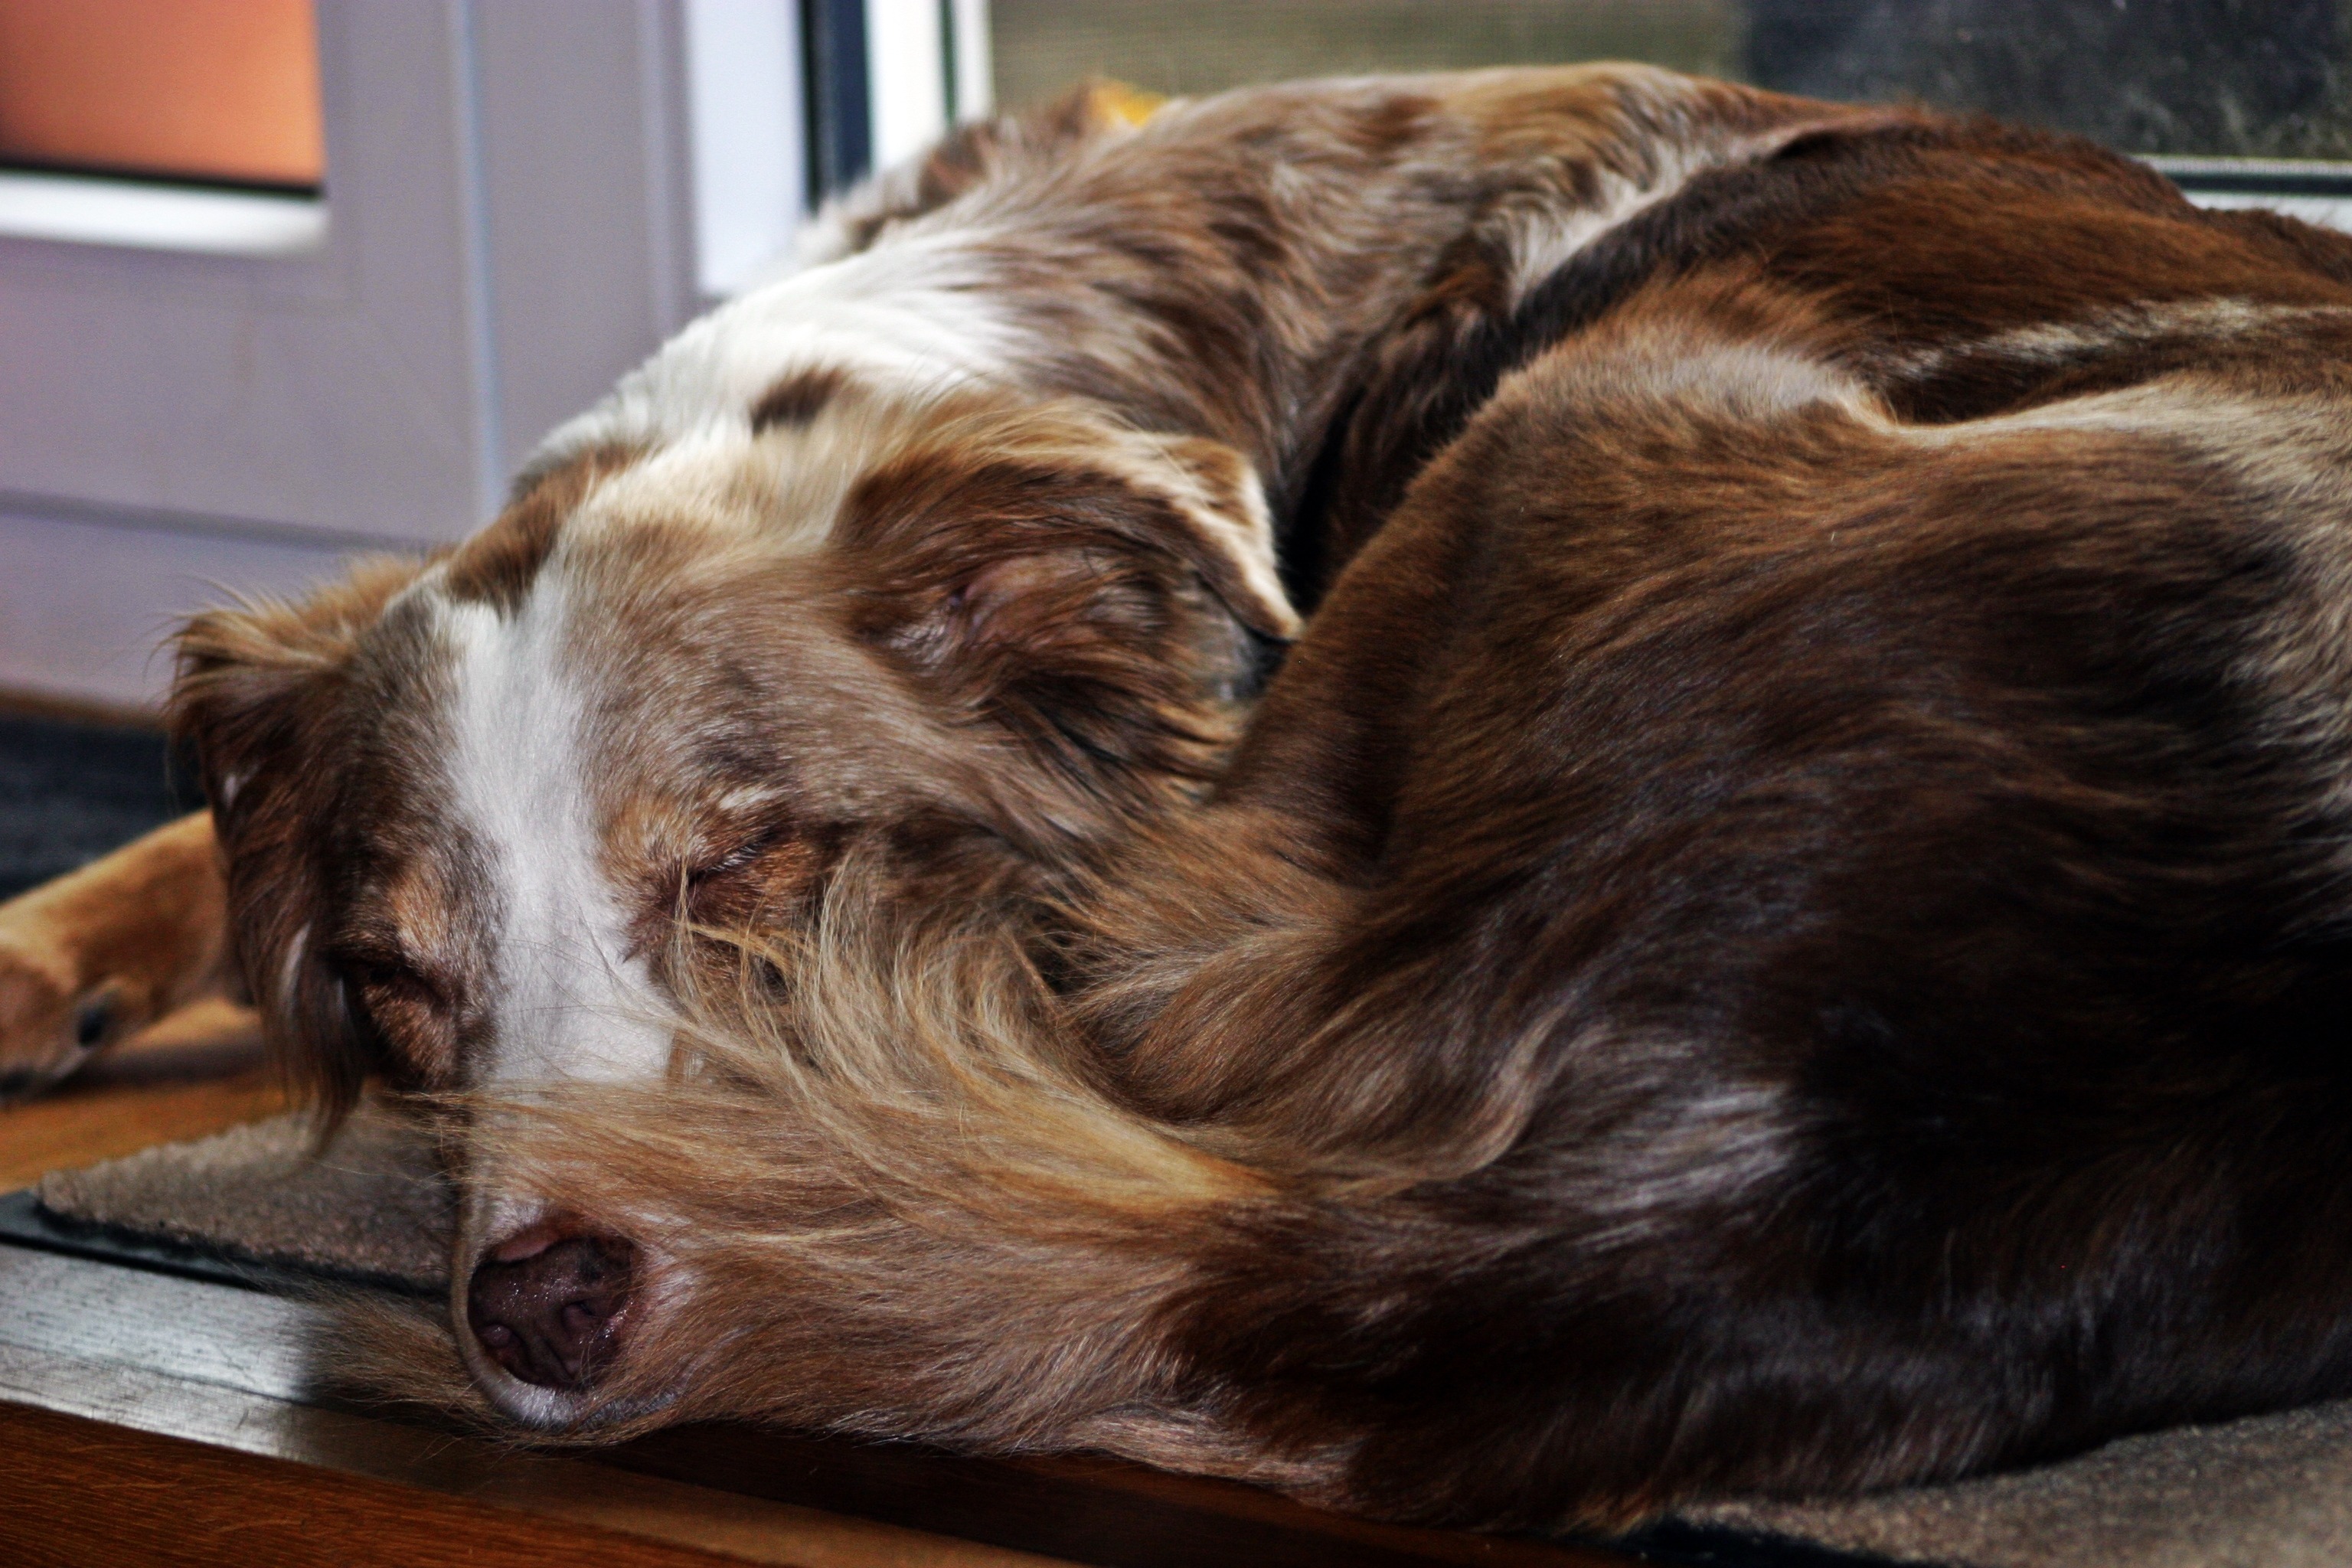
puppy, dog, pet, sleeping, mammal, vertebrate, dog breed, merle, australian shepherd, setter, dog like mammal